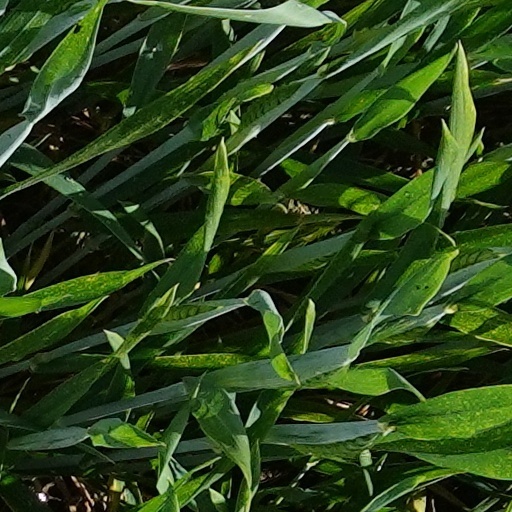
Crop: wheat